Roderich Menzel

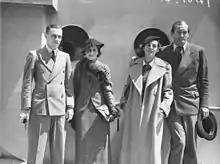
Arrival of international tennis stars to compete in the summer 1934–1935 Australian tournaments. Menzel with his first wife Bucky on the right.

His stable form Menzel also confirmed one year later, in 1933, when he was playing quarterfinals at the French Championships and Wimbledon. He reached the same result in 1934, narrowly losing against von Cramm at the French Championships and, in one of the most memorable matches of all time, to Fred Perry at Wimbledon. Things got better at the Czechoslovakian International Championships (against von Cramm) and Egypt International (against Pat Hughes), which he both won. What is more, he triumphed at the tournament in Cairo in following four years in a row. In 1934 he and Ladislav Hecht won the Butler Trophy of Monte Carlo, defeating Jacques Brugnon and Jean Lesueur in the final. A. Wallis Myers of The Daily Telegraph ranked Menzel as the World No. 7 for 1934.